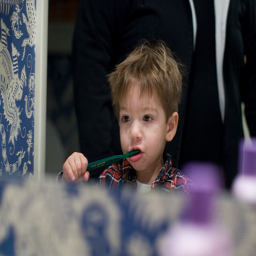
A young boy standing inn front of a mirror brushing his teeth.
A young boy is brushing his teeth in the mirror.
A young boy brushing his teeth in the mirror.
A young boy brushing his teeth standing in front of adults.
A little boy brushing his teeth in front of a mirror.